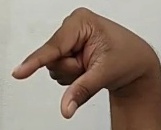
ASL sign: Q